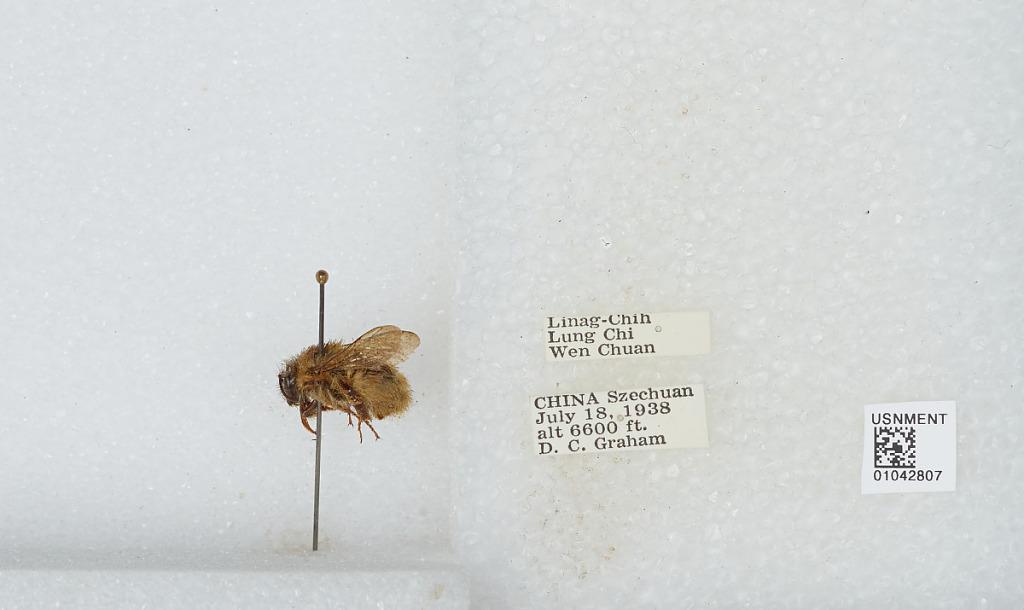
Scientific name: Bombus sp.
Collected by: D. Graham
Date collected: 1938-7-18
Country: China
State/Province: Sichuan
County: Wenchuan Xian
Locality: Linag-Chih, Lung Chi